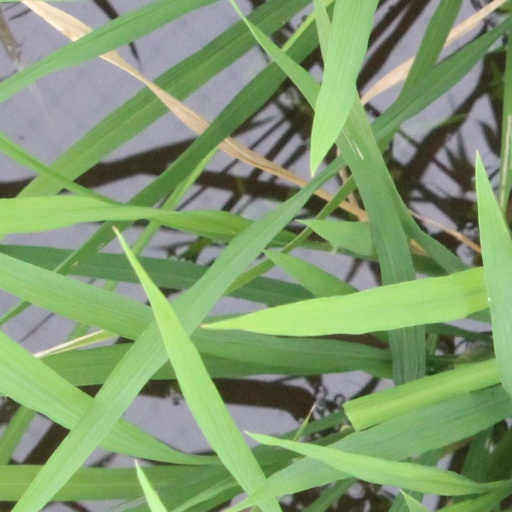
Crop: rice